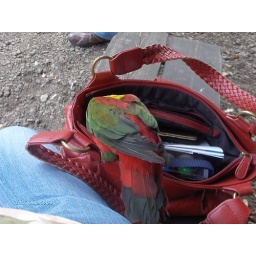
bird in my bag 2